Dejan Judež

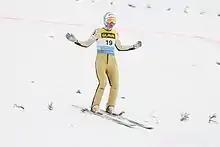
Dejan Judež

Dejan Judež (born 2 August 1990 in Zagorje ob Savi) is a Slovenian ski jumper.